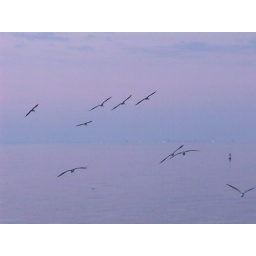
black skimmers flying in the purple blue sky